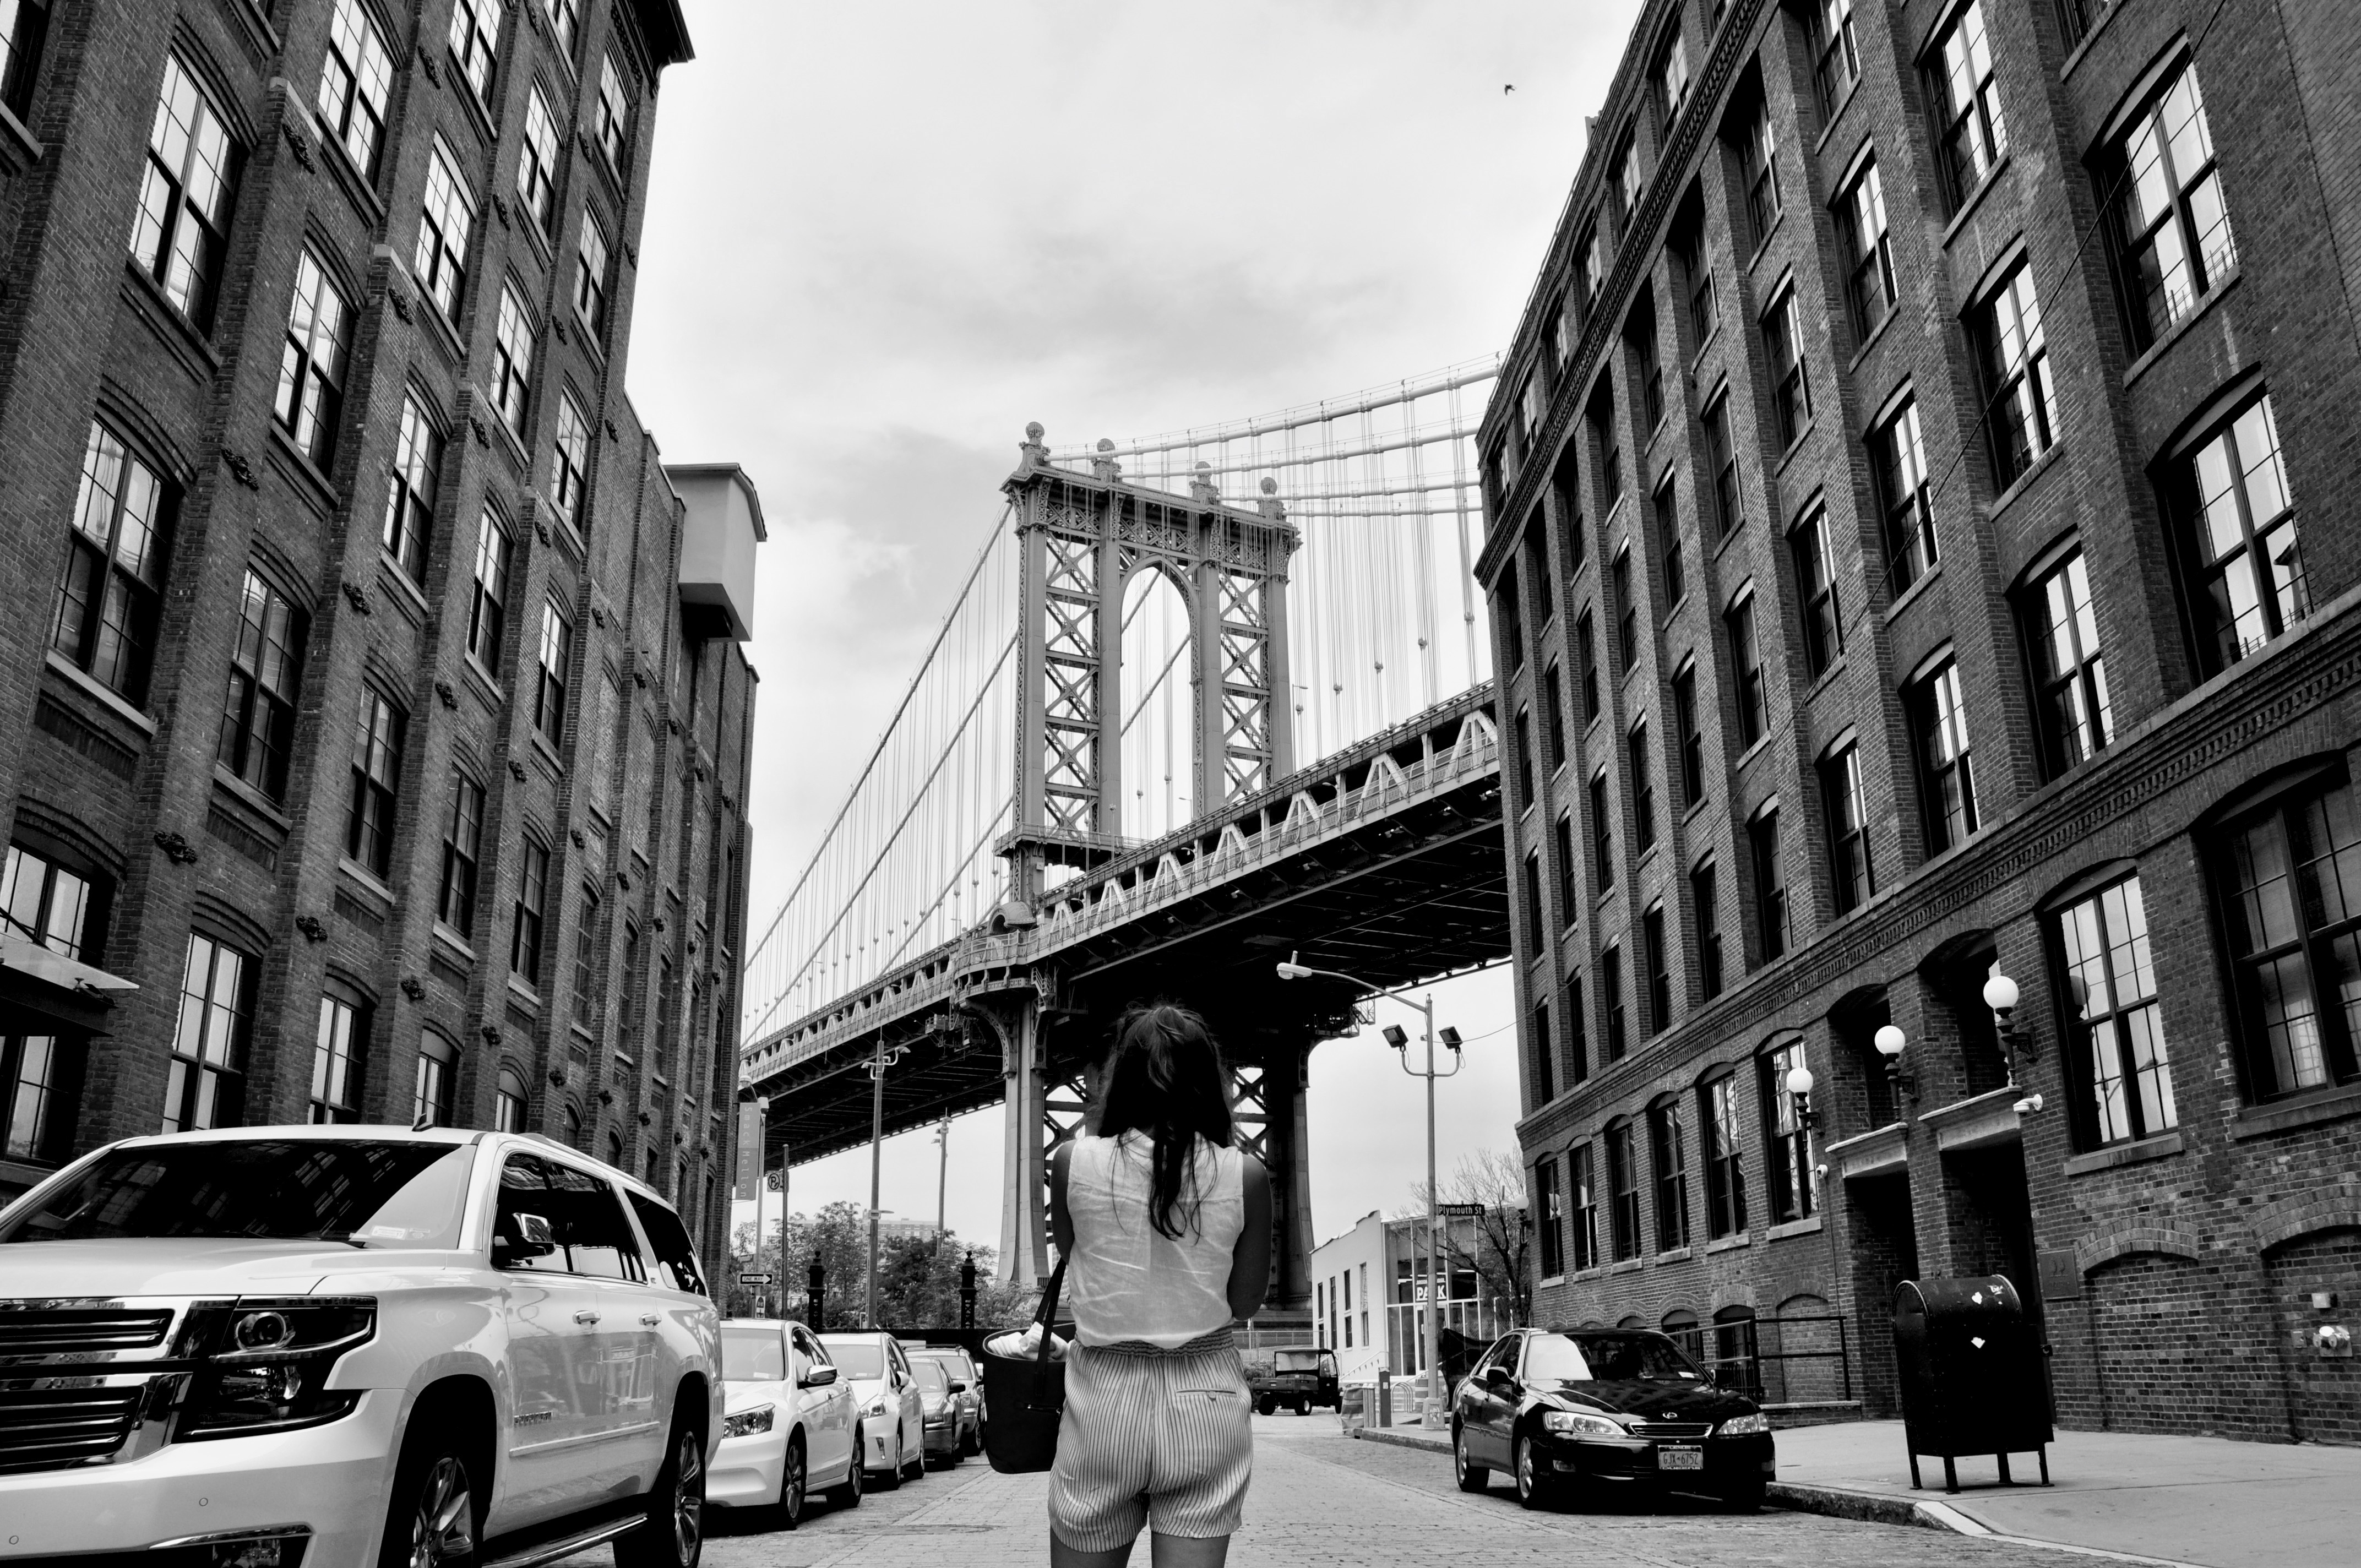
urban area, street, vehicle, city, architecture, metropolis, town, car, human settlement, downtown, transport, black and white, neighbourhood, road, metropolitan area, monochrome, luxury vehicle, building, snapshot, infrastructure, photography, monochrome photography, lane, family car, cityscape, traffic, pedestrian, city car, sidewalk, style, skyscraper, asphalt, nonbuilding structure, facade, mixed use